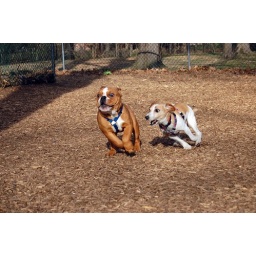
Two dogs running at the dog park. Got first place in my town photo contest for teens 2008.